La Défense station

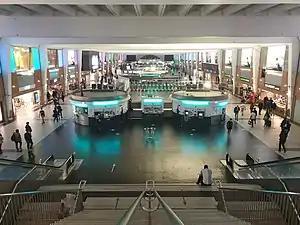
RER A station view in August 2020

La Défense station is a station of the Transilien (Réseau Saint-Lazare) suburban rail lines, RER commuter rail network, Paris Métro, as well as a stop of the Île-de-France tram network. In the future, Paris Metro Line 15 of Grand Paris Express will pass through here, making it a huge railway hub. It is underneath the Grande Arche building in La Défense, the business district just west of Paris. The station is the western terminus of Métro Line 1 and connects the RER A line to the Métro Line 1 station since 1992, the Line 2 tramway since 1994 and SNCF (Transilien) train station. It is also attached to a major shopping centre. There are over 25 million entries and exits each year. A temporary special SNCF service began in to serve the newly-built Centre of New Industries and Technologies (CNIT); the RER entered service on . The RER E station built under the CNIT opened on 6 May 2024.